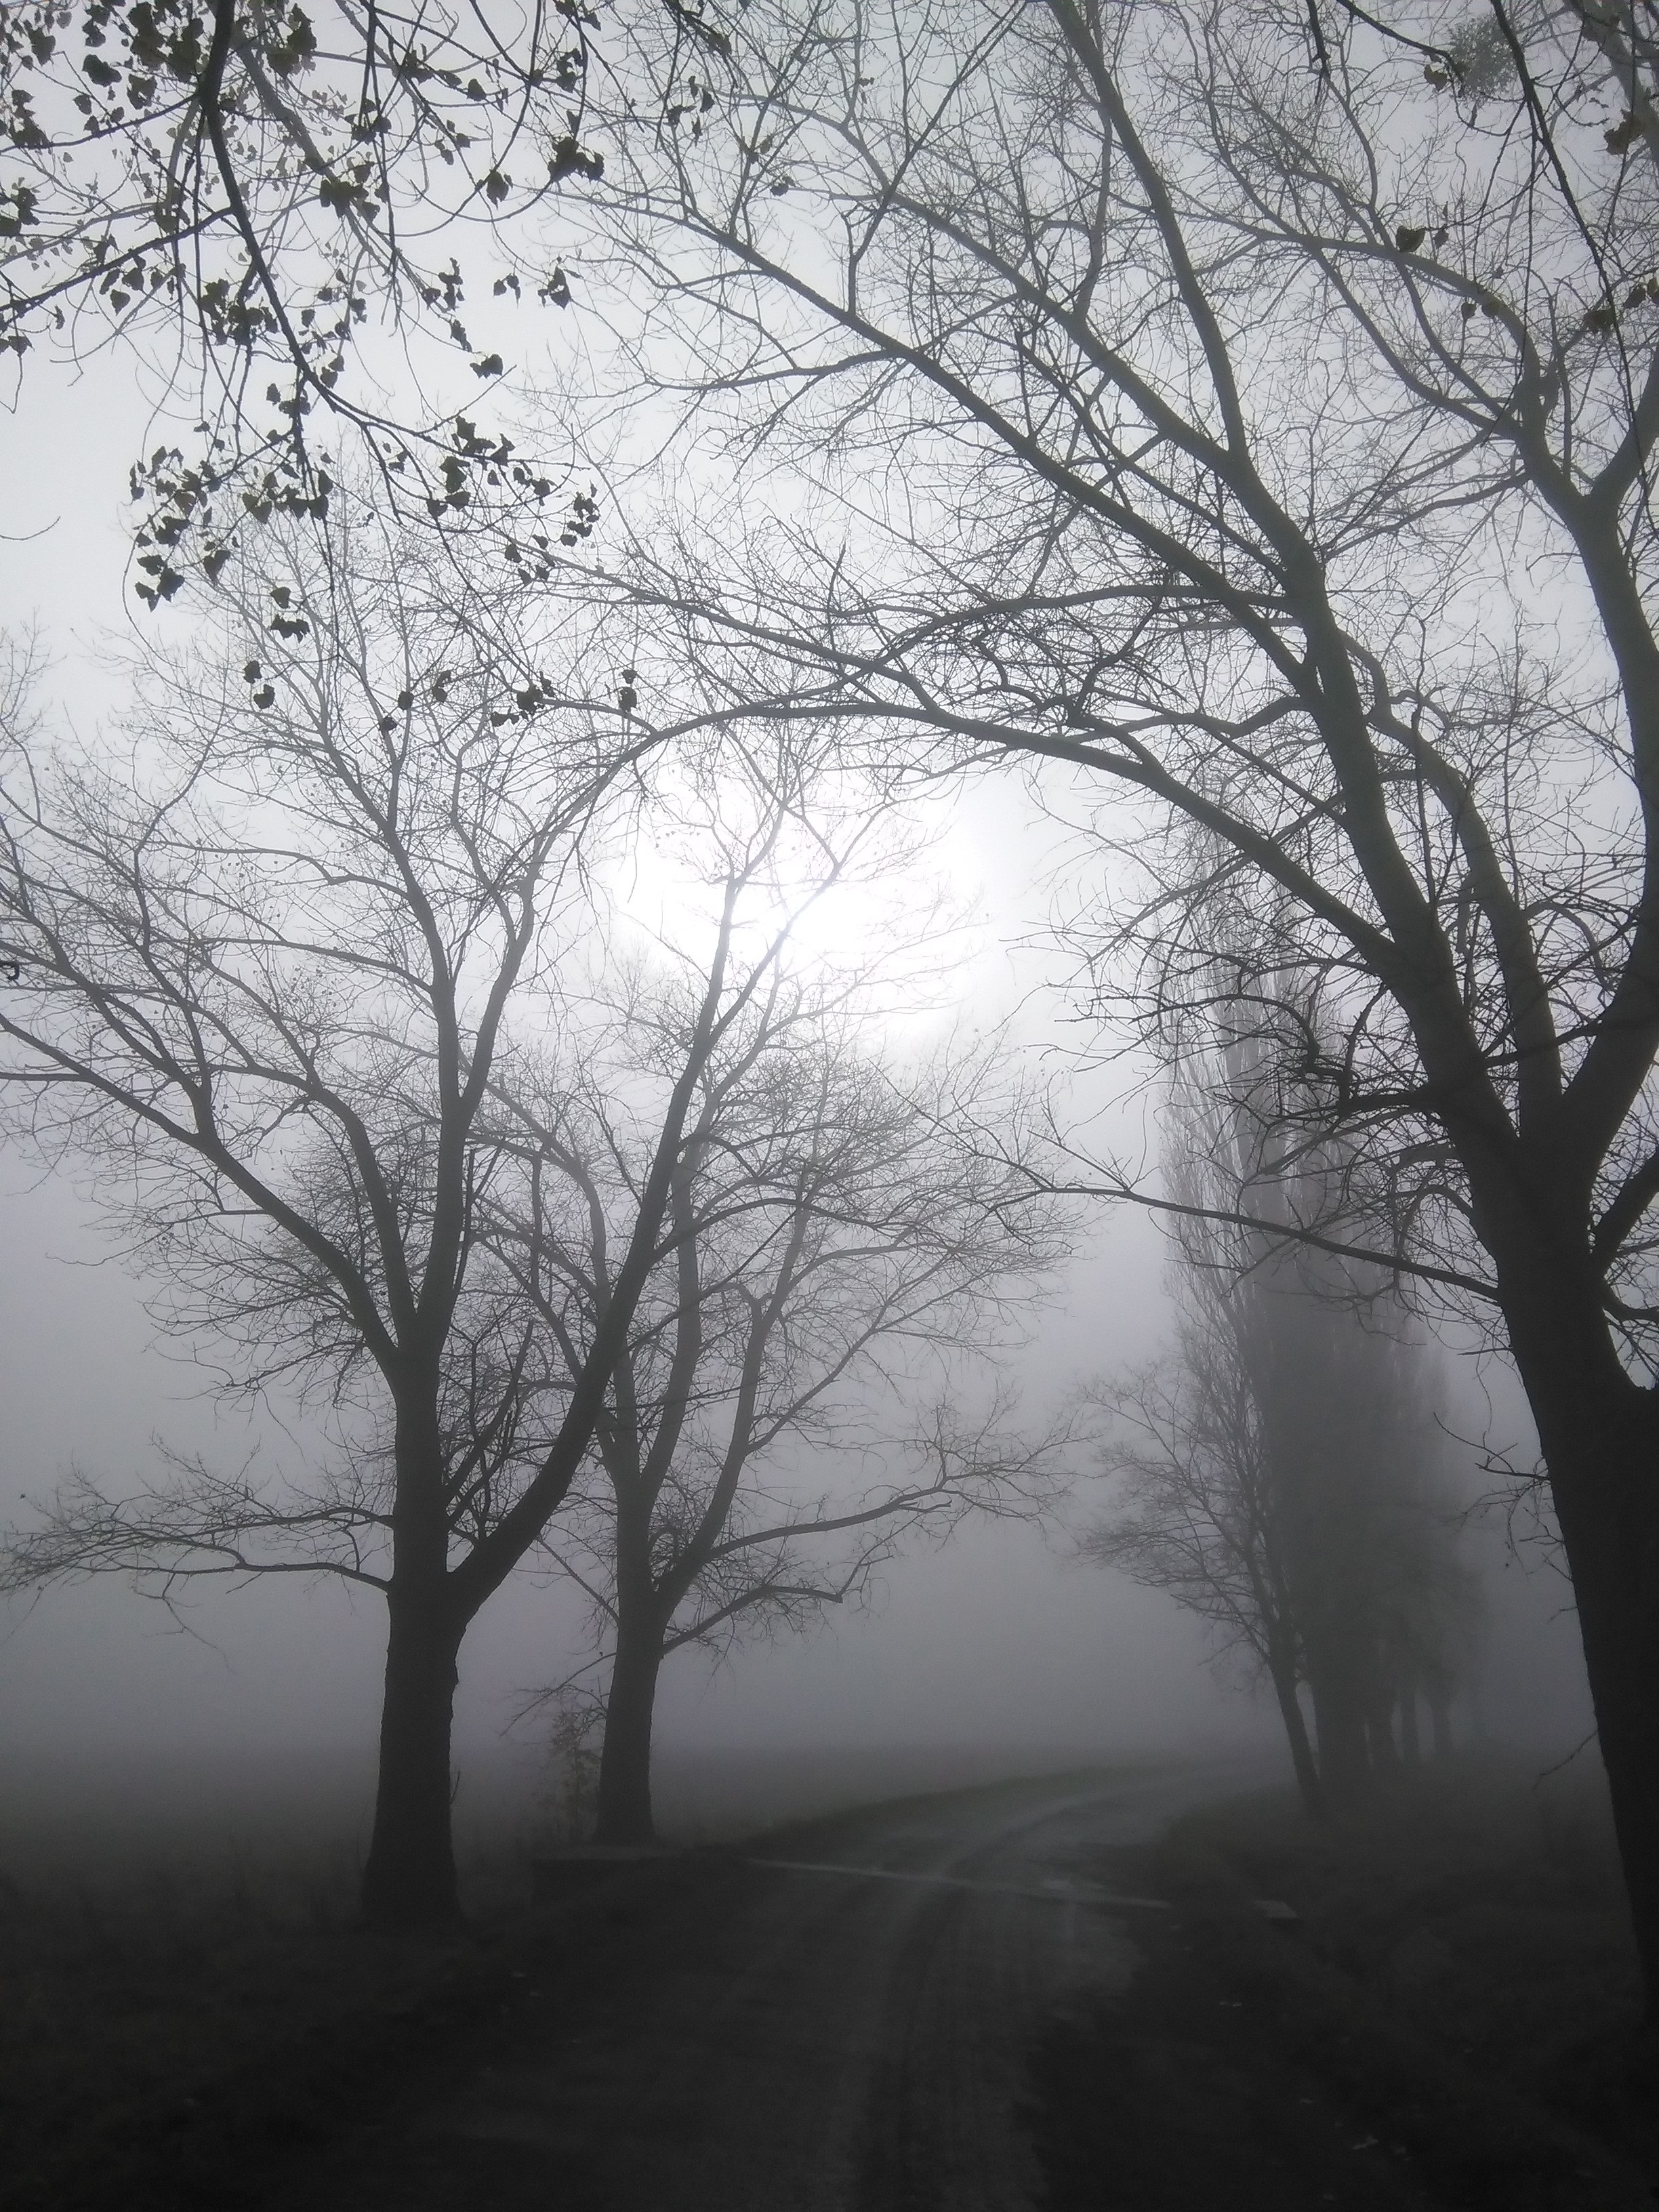
tree, nature, forest, branch, snow, winter, cloud, black and white, plant, fog, mist, sunlight, cloudy, morning, leaf, frost, heaven, autumn, weather, monochrome, season, trees, freezing, monochrome photography, atmospheric phenomenon, woody plant